Jack Dunn (baseball)

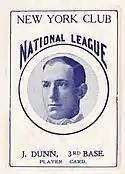
1904 baseball card

Dunn was born in Meadville, Pennsylvania, and grew up in Bayonne, New Jersey. When he was nine, a boxcar ran over his left arm while playing at a local railway. He was told by doctors that his arm had to be either amputated or risk death. He declined an amputation, but his arm was left crippled from above the elbow and couldn't lift the arm above his neck.